Amy Butler (minister)

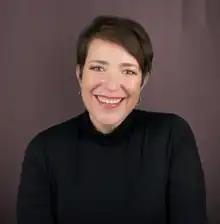

Amy Butler is an American ordained Christian minister. She was the first woman to serve as the senior minister at the Riverside Church in New York City and the first woman to lead the Calvary Baptist Church in Washington D.C. Butler also served as the interim senior minister of the National City Christian Church in Washington D.C.